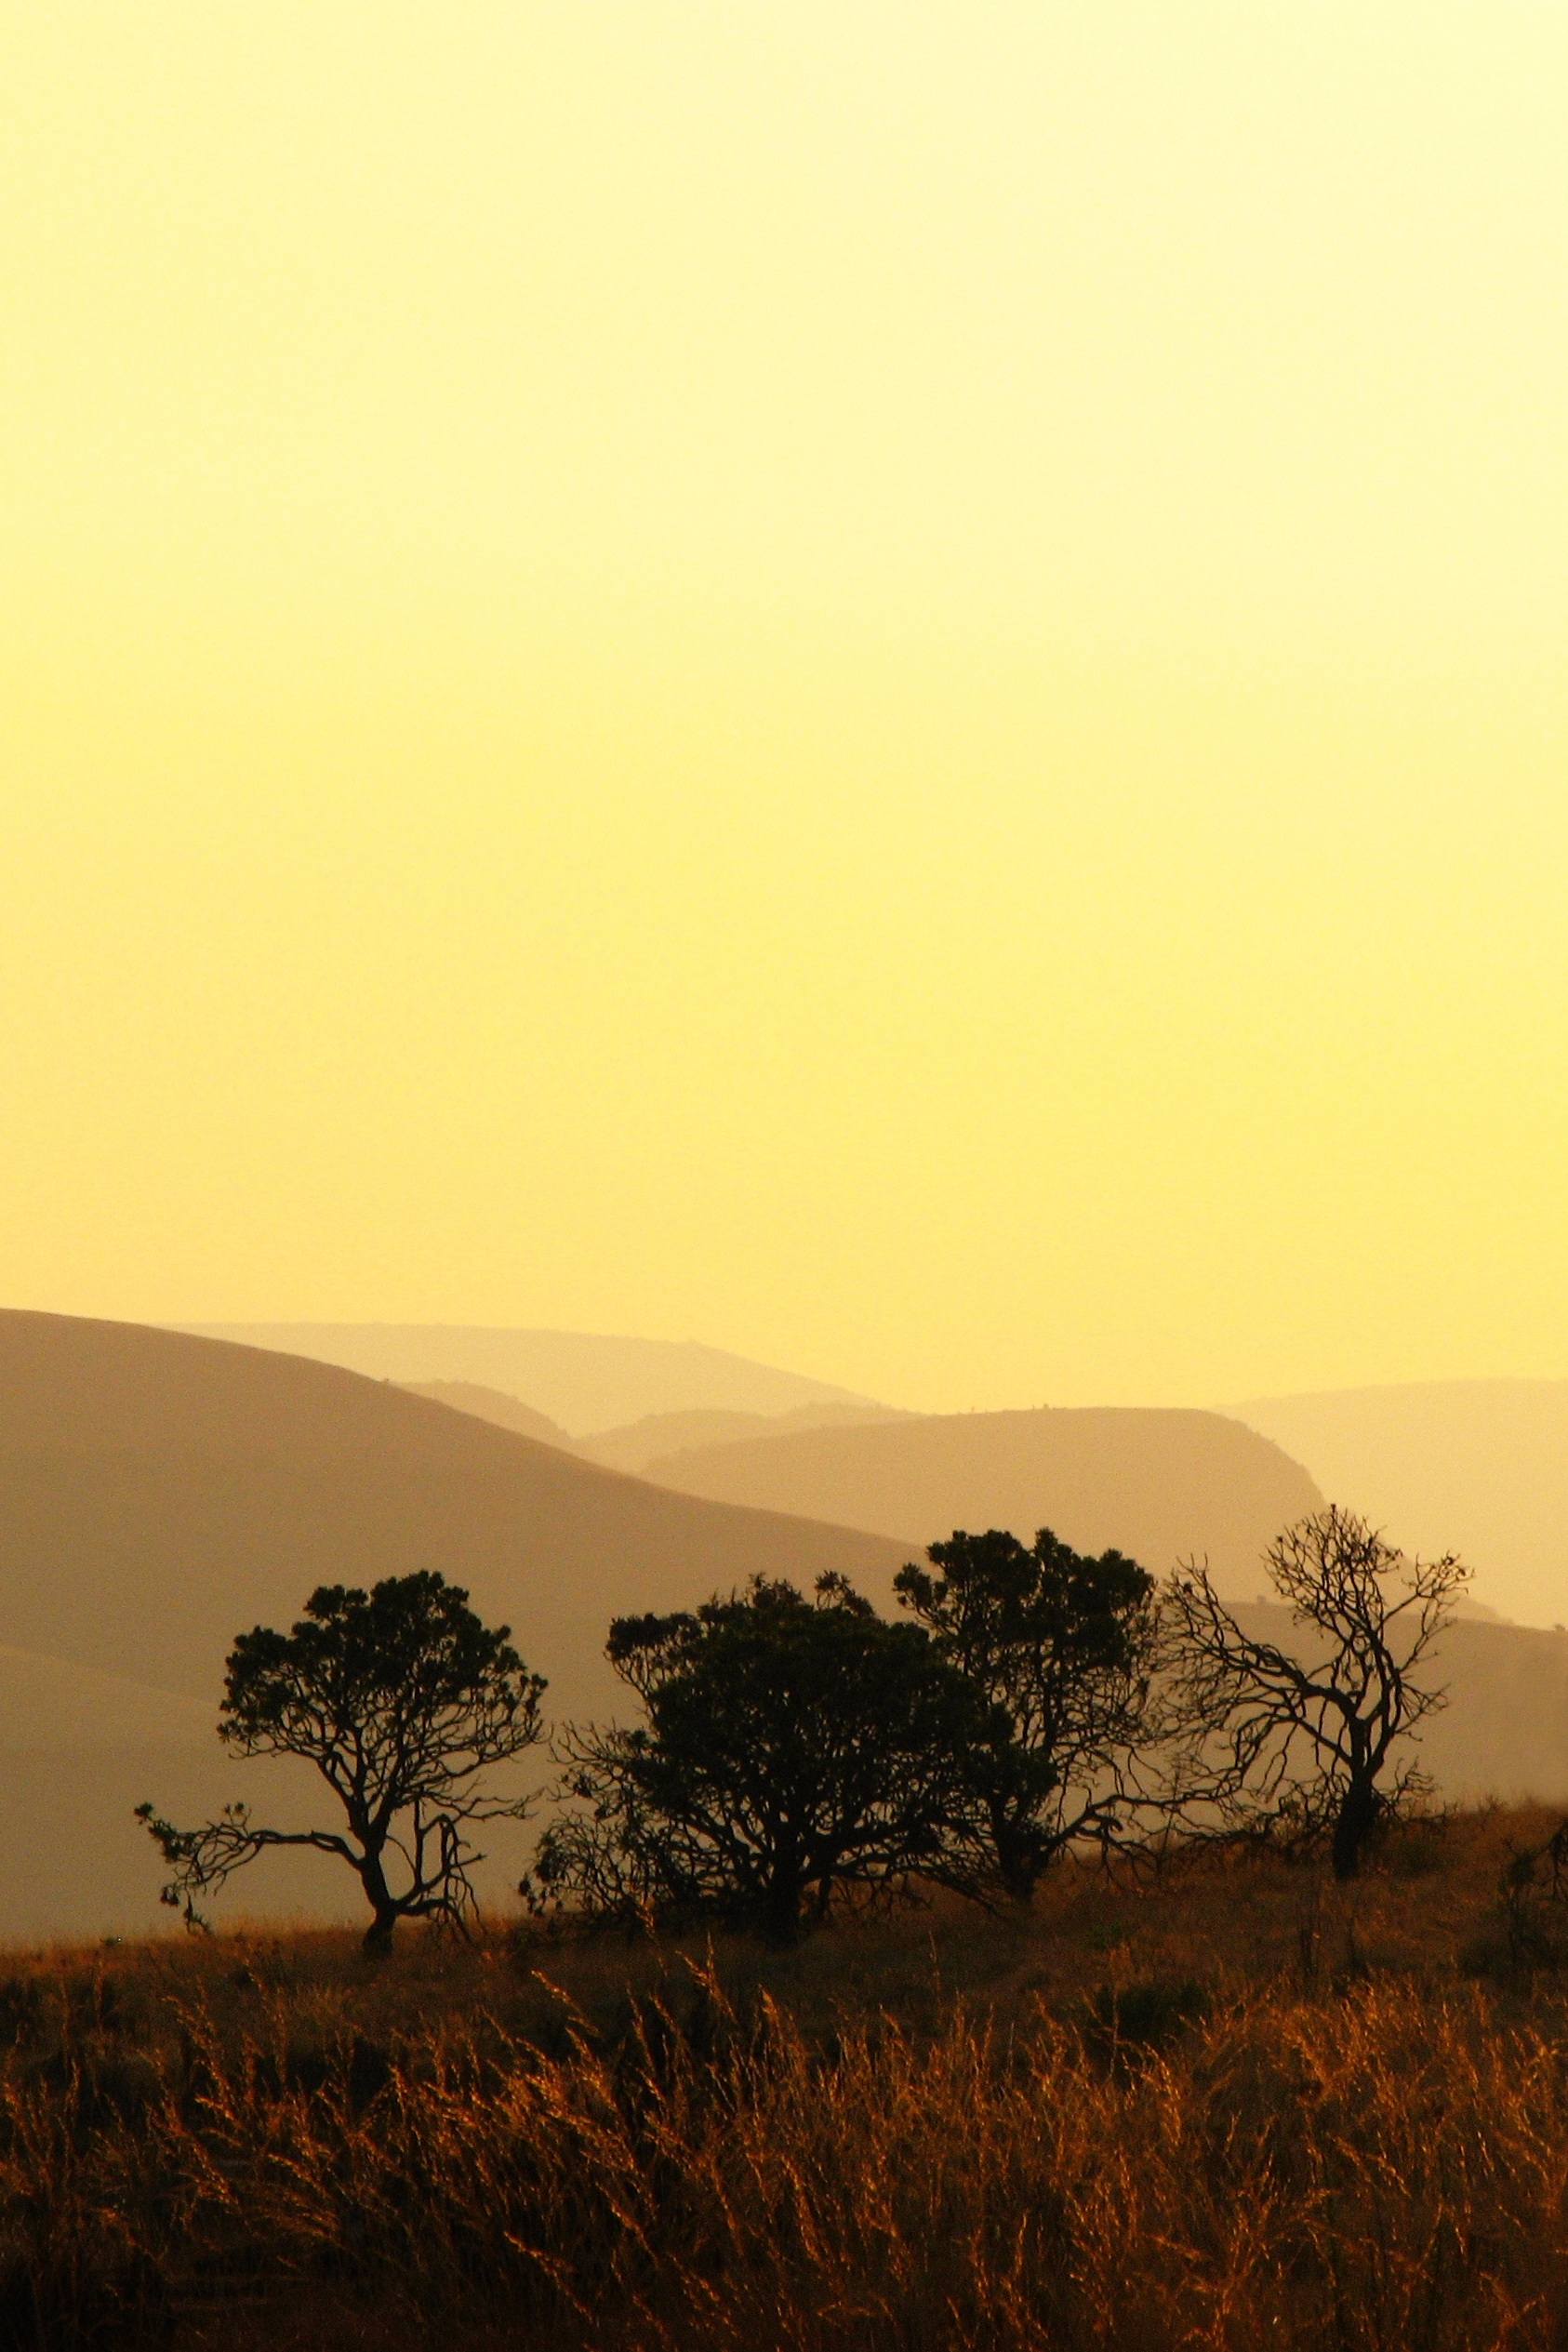
landscape, tree, nature, grass, horizon, silhouette, sunrise, sunset, field, prairie, sunlight, morning, hill, desert, dawn, dusk, evening, scenic, scenery, yellow, savanna, plain, outdoors, mountains, layers, natural environment, atmospheric phenomenon